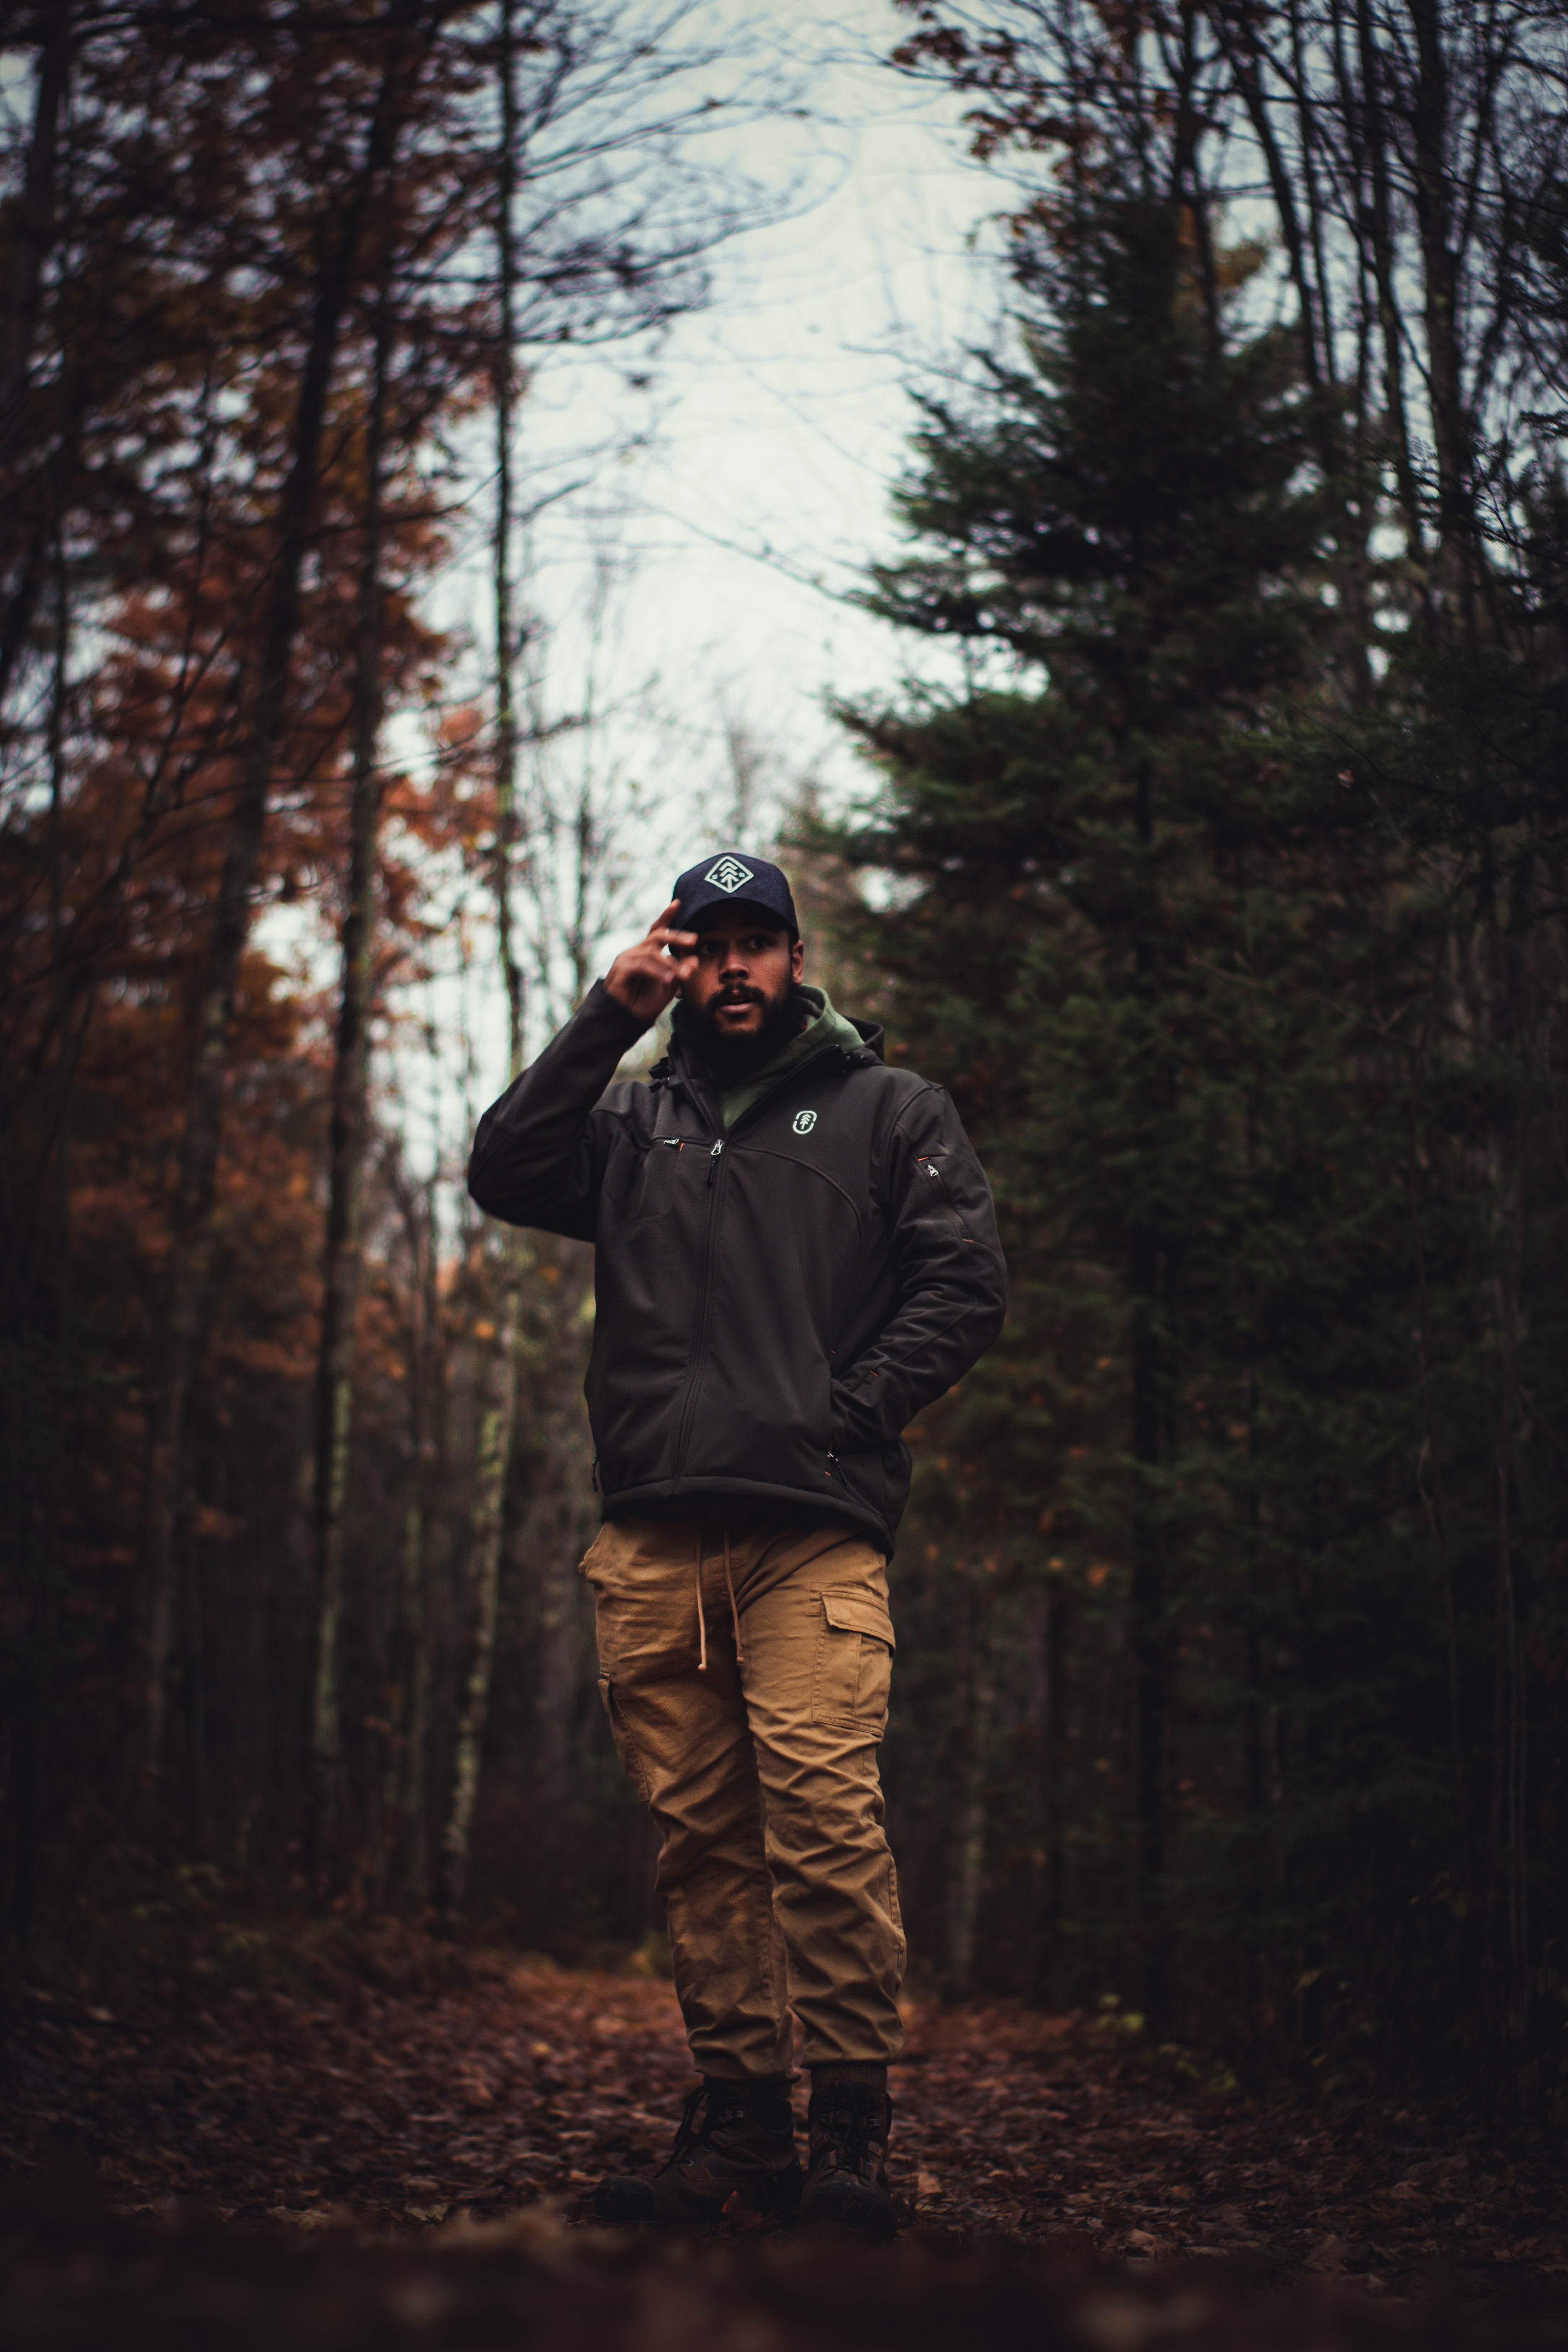
tree, wilderness, standing, forest, biome, woodland, temperate coniferous forest, plant, Northern hardwood forest, old growth forest, wood, recreation